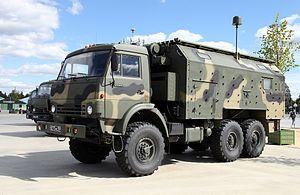
RB-341V est un dispositif de guerre électronique mobile russe introduit en 2016 dans l'armée russe.